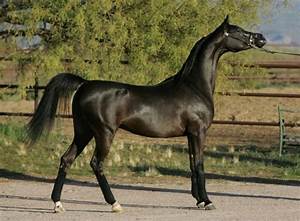
Label: horse